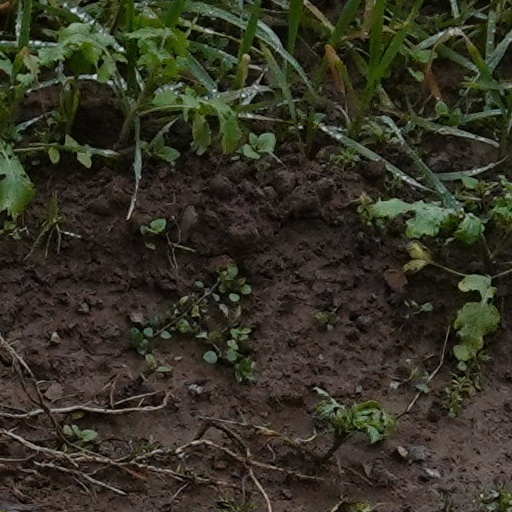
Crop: wheat